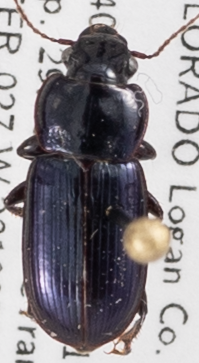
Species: Harpalus amputatus
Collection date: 2019-05-29
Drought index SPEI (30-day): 0.828
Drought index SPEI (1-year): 0.95
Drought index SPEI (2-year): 0.086